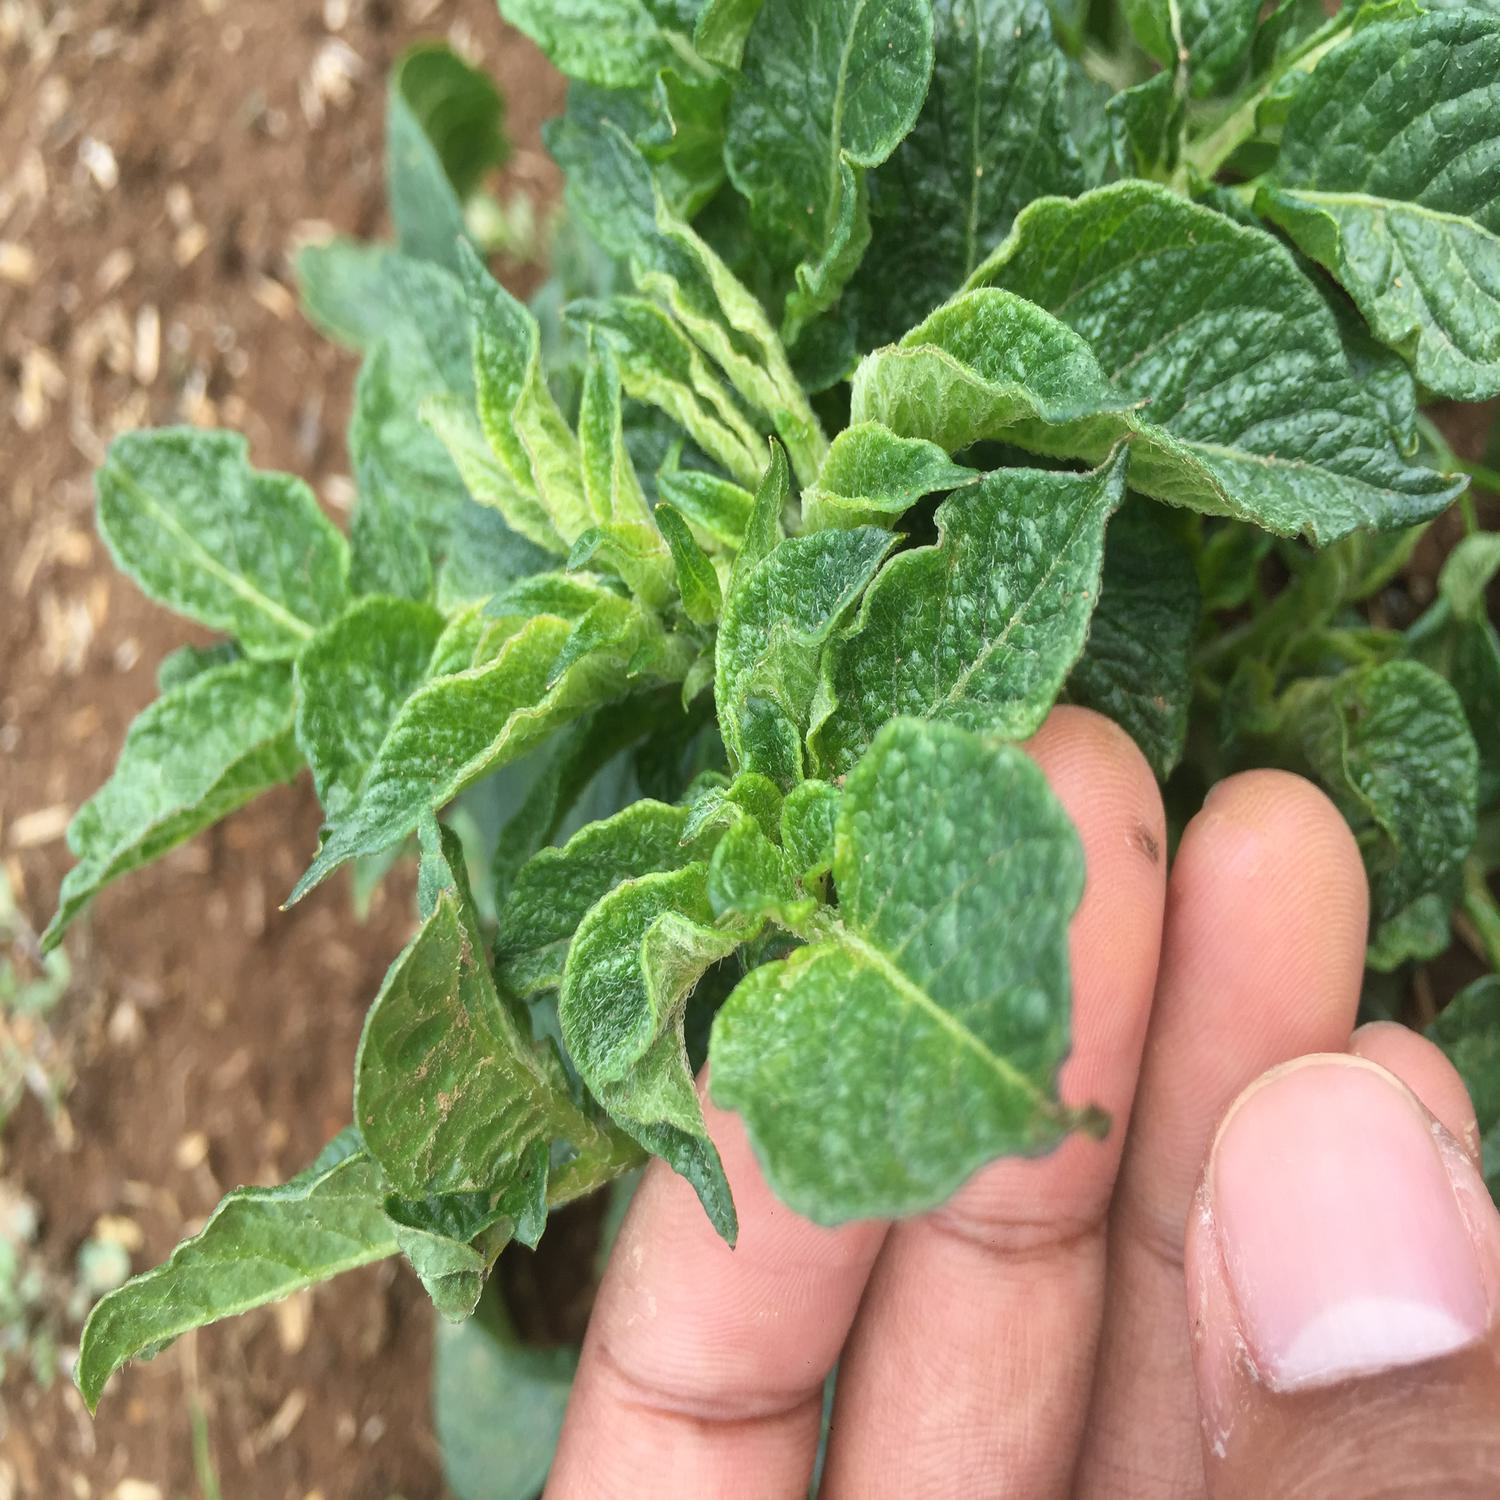
Label: Virus